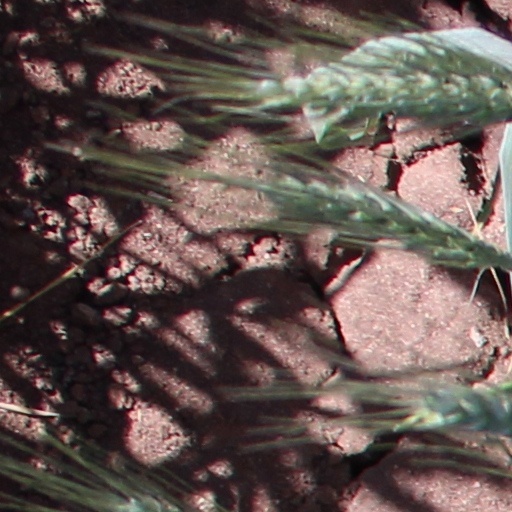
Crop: wheat